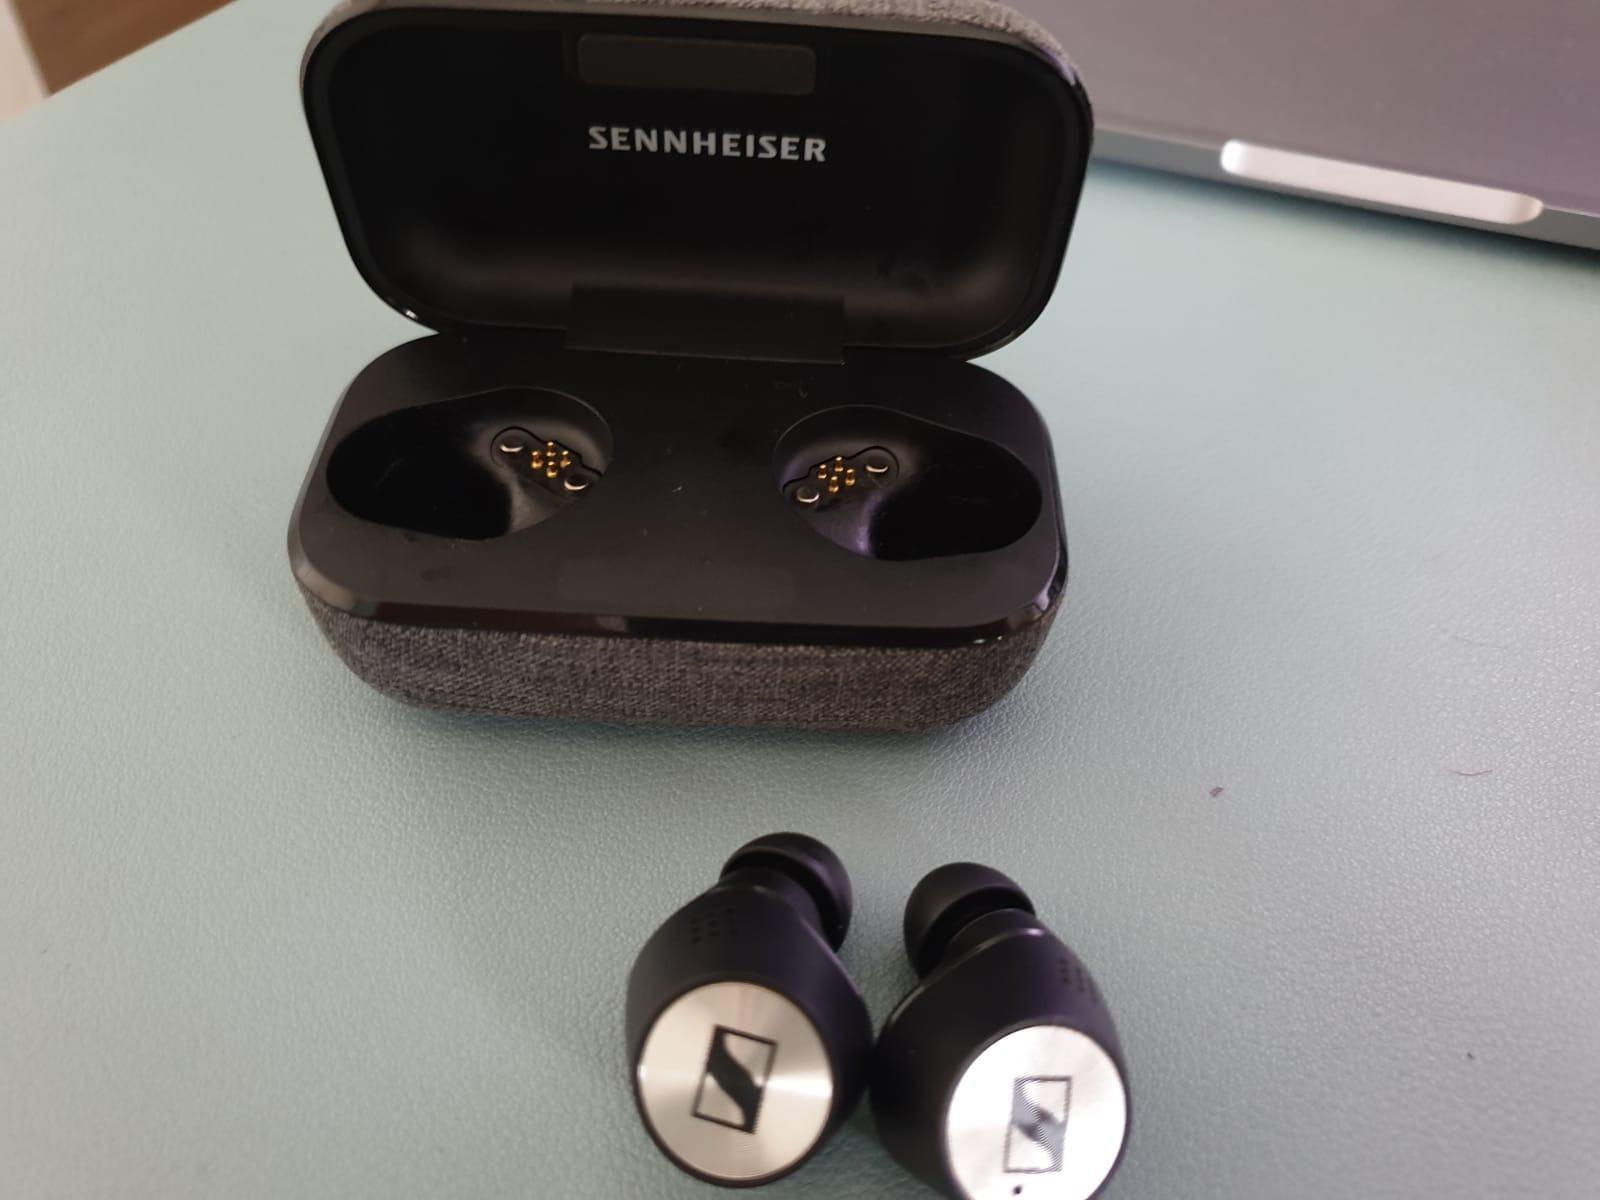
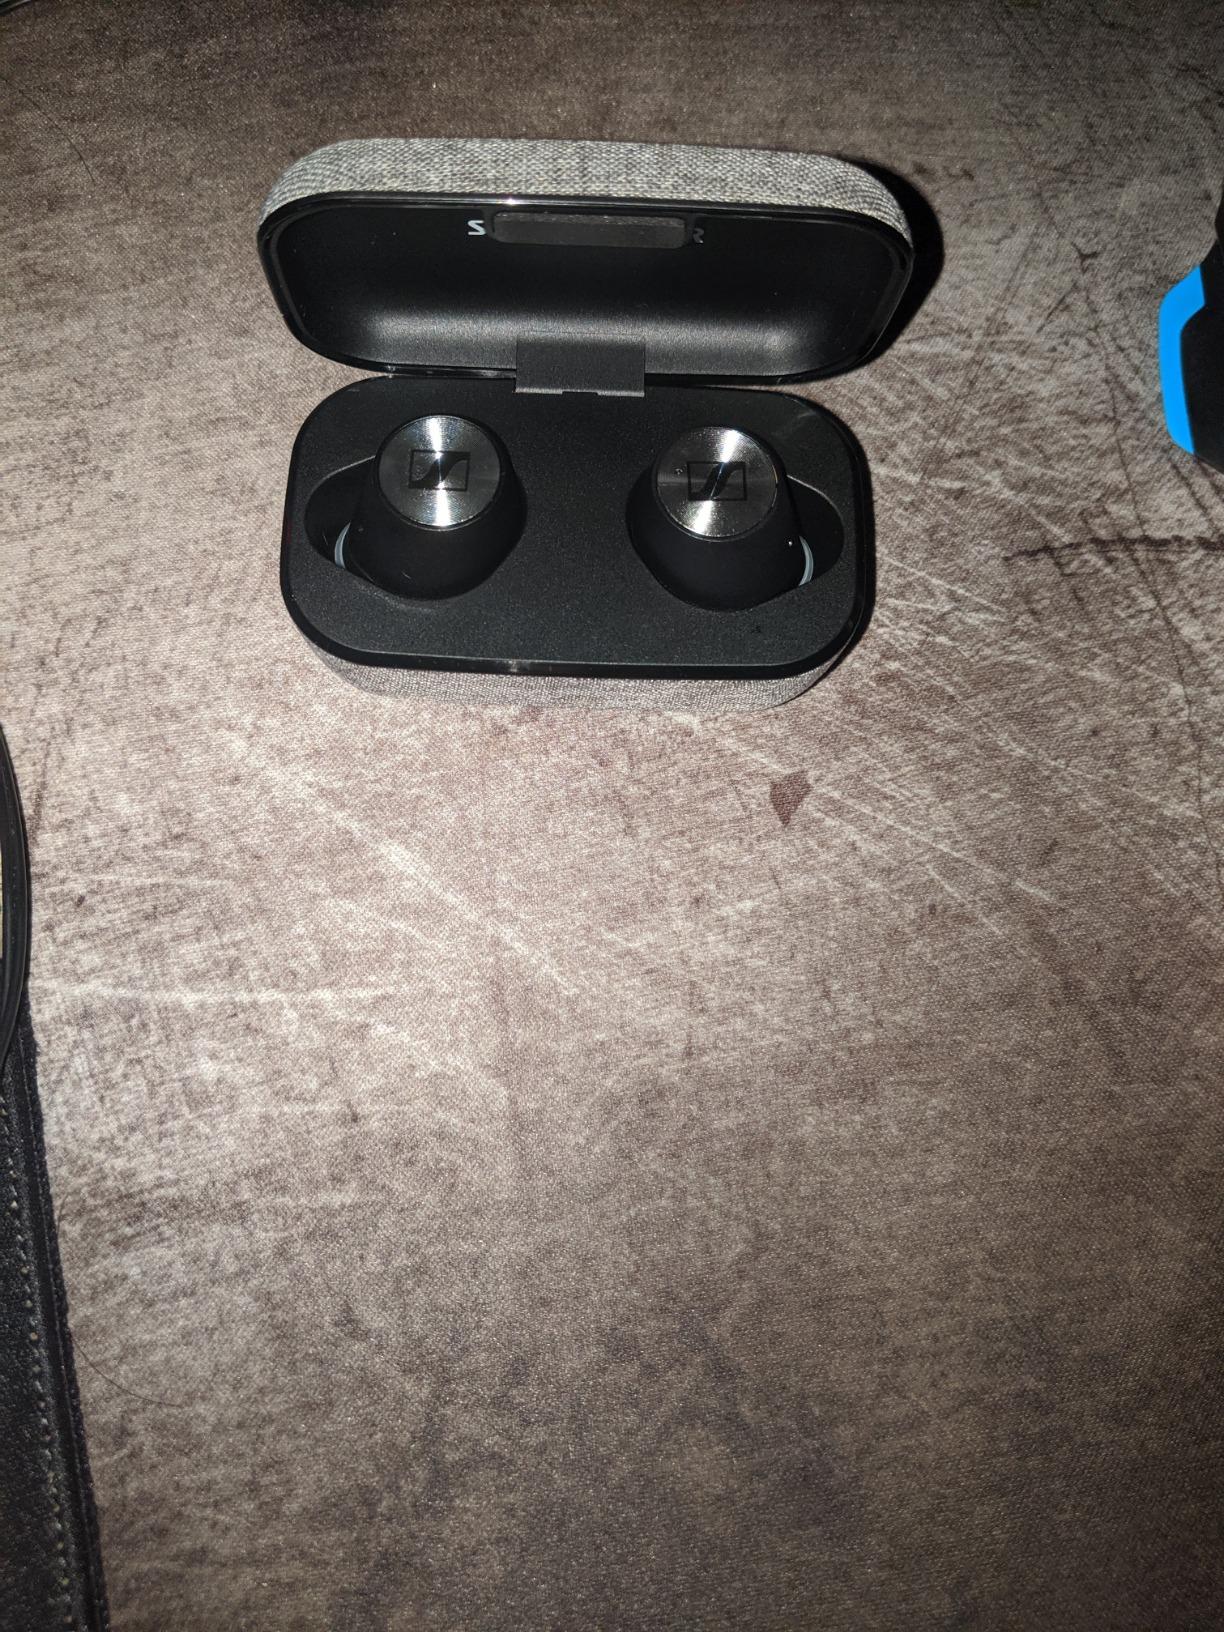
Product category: earbuds
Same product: no